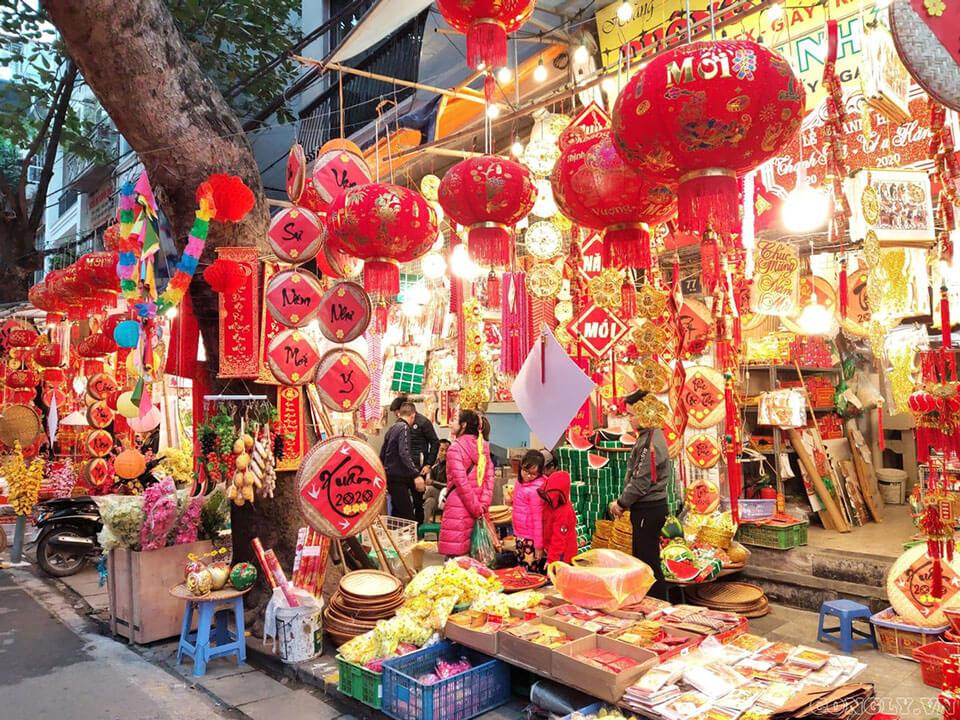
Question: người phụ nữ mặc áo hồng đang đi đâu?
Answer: đi mua đồ trang trí tết